ŽS series 412

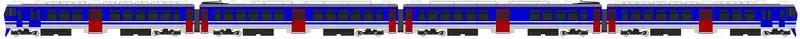
Formation: 412 + 416 + 416 + 412

After the dissolution of Yugoslavia, class 412/416 EMU train sets continued service with the railways of the three former republics of Yugoslavia: Serbian Railways (ŽS), Macedonian Railways (MŽ) and Montenegro Railways (ŽCG).